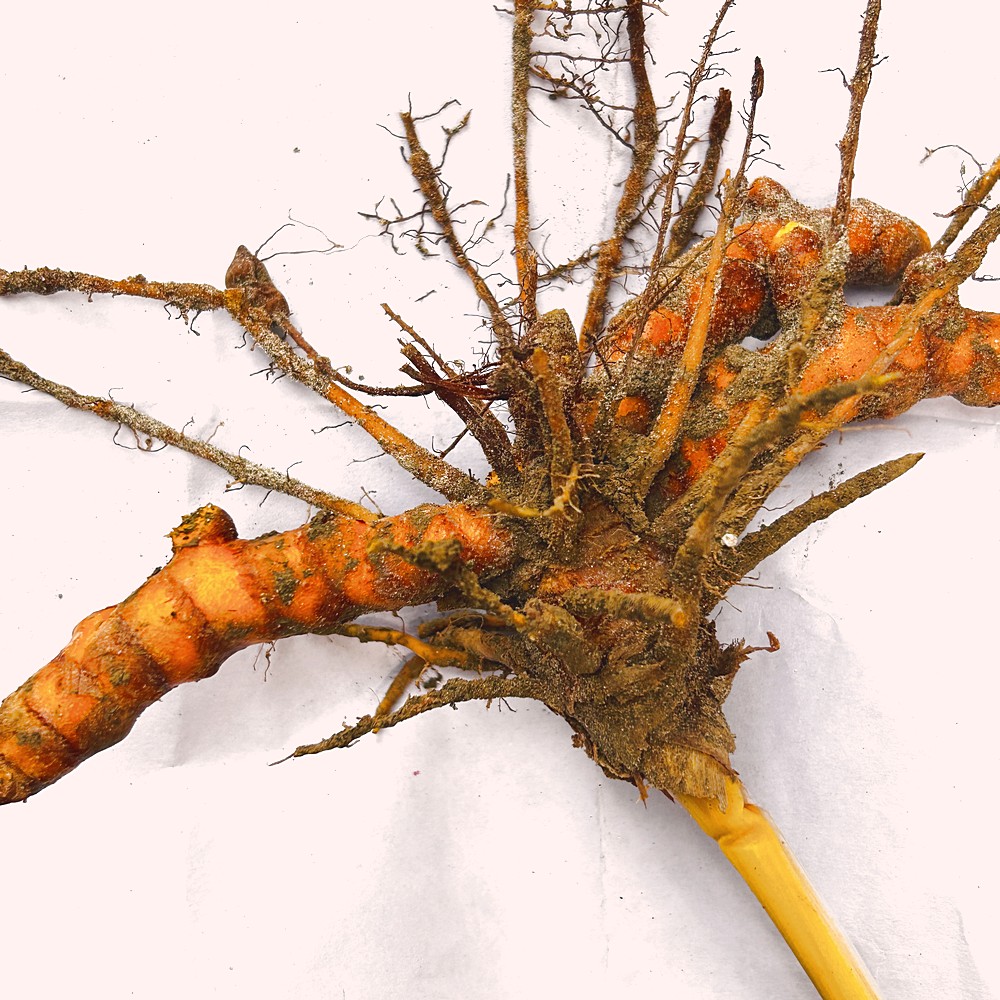
Label: Rhizome Healthy Root